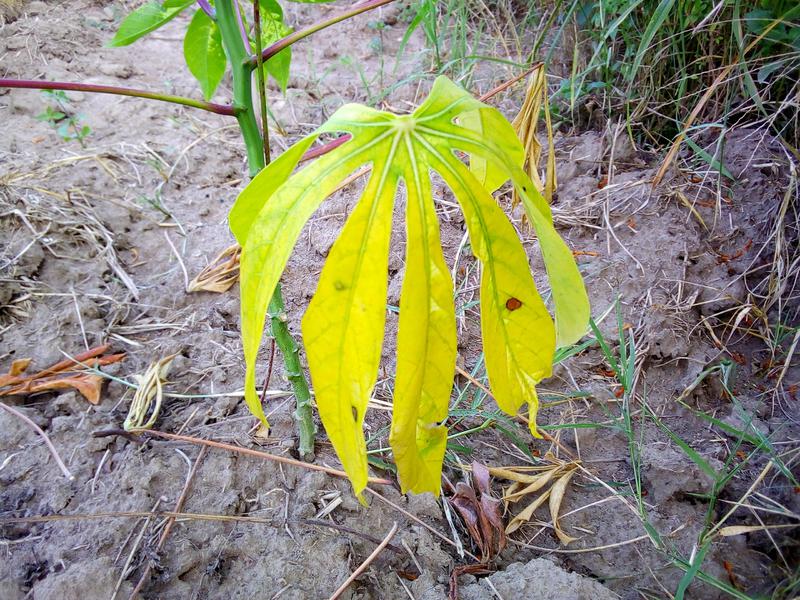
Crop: cassava
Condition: healthy